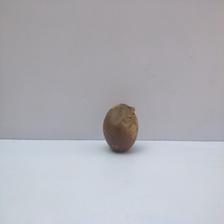
Size: Spoiled